Namayingo District

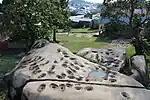
Dolwe Island Rock Art Landscape on Lake Victoria in Namayingo district.

Namayingo District is a district in Eastern Uganda. The district is named after its 'chief town', Namayingo, where the district headquarters are located.